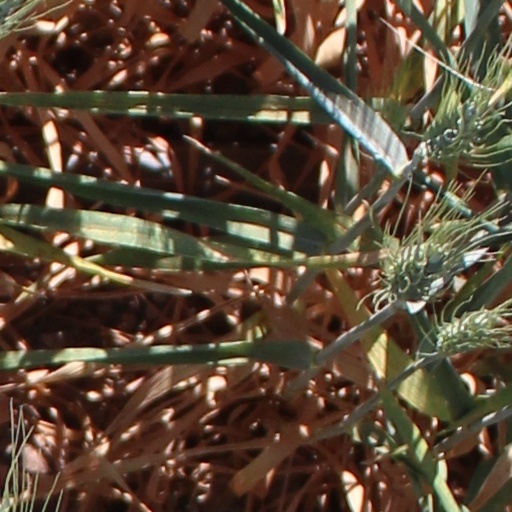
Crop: wheat